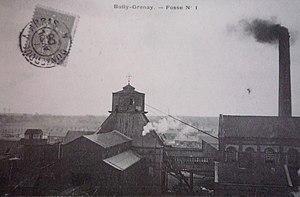
La Fosse n° 1 - 1 bis - 1 ter de la Compagnie des mines de Béthune était un charbonnage constitué de trois puits situé à Bully-les-Mines, Pas-de-Calais, Nord-Pas-de-Calais, France.
La Compagnie des mines de Béthune est une compagnie minière qui a exploité la houille à Bully-les-Mines, Vermelles, Loos-en-Gohelle, Mazingarbe, Auchy-les-Mines, Annequin, Sains-en-Gohelle et Grenay, dans le Bassin minier du Nord-Pas-de-Calais. Elle est parfois dénommée Compagnie de Grenay, en raison du nom de sa concession.
La fosse nᵒ 1 - 1 bis - 1 ter de la Compagnie des mines de Béthune est un ancien charbonnage du Bassin minier du Nord-Pas-de-Calais, situé à Bully-les-Mines. Le puits nᵒ 1 est commencé en mars 1852 et, comme le niveau est facile à passer, la fosse commence à produire dès 1853. Elle devient rapidement très productive. Des corons sont bâtis pour y loger les mineurs. Le puits nᵒ 1 bis est commencé en 1889 à dix-sept mètres au nord du puits nᵒ 1 pour lui servir d'aérage. Un terril nᵒ 54, 1 de Béthune, est établi au sud-ouest des puits. Le puits nᵒ 1 ter est commencé en 1911 sur la partie ouest du carreau de fosse. La fosse est détruite lors de la Première Guerre mondiale. Après la reconstruction, le puits nᵒ 1 ter devient le puits principal, et est équipé d'un chevalement en béton armé unique dans le bassin minier. Des cités sont établies à proximité de la fosse, ainsi qu'une église et des écoles.